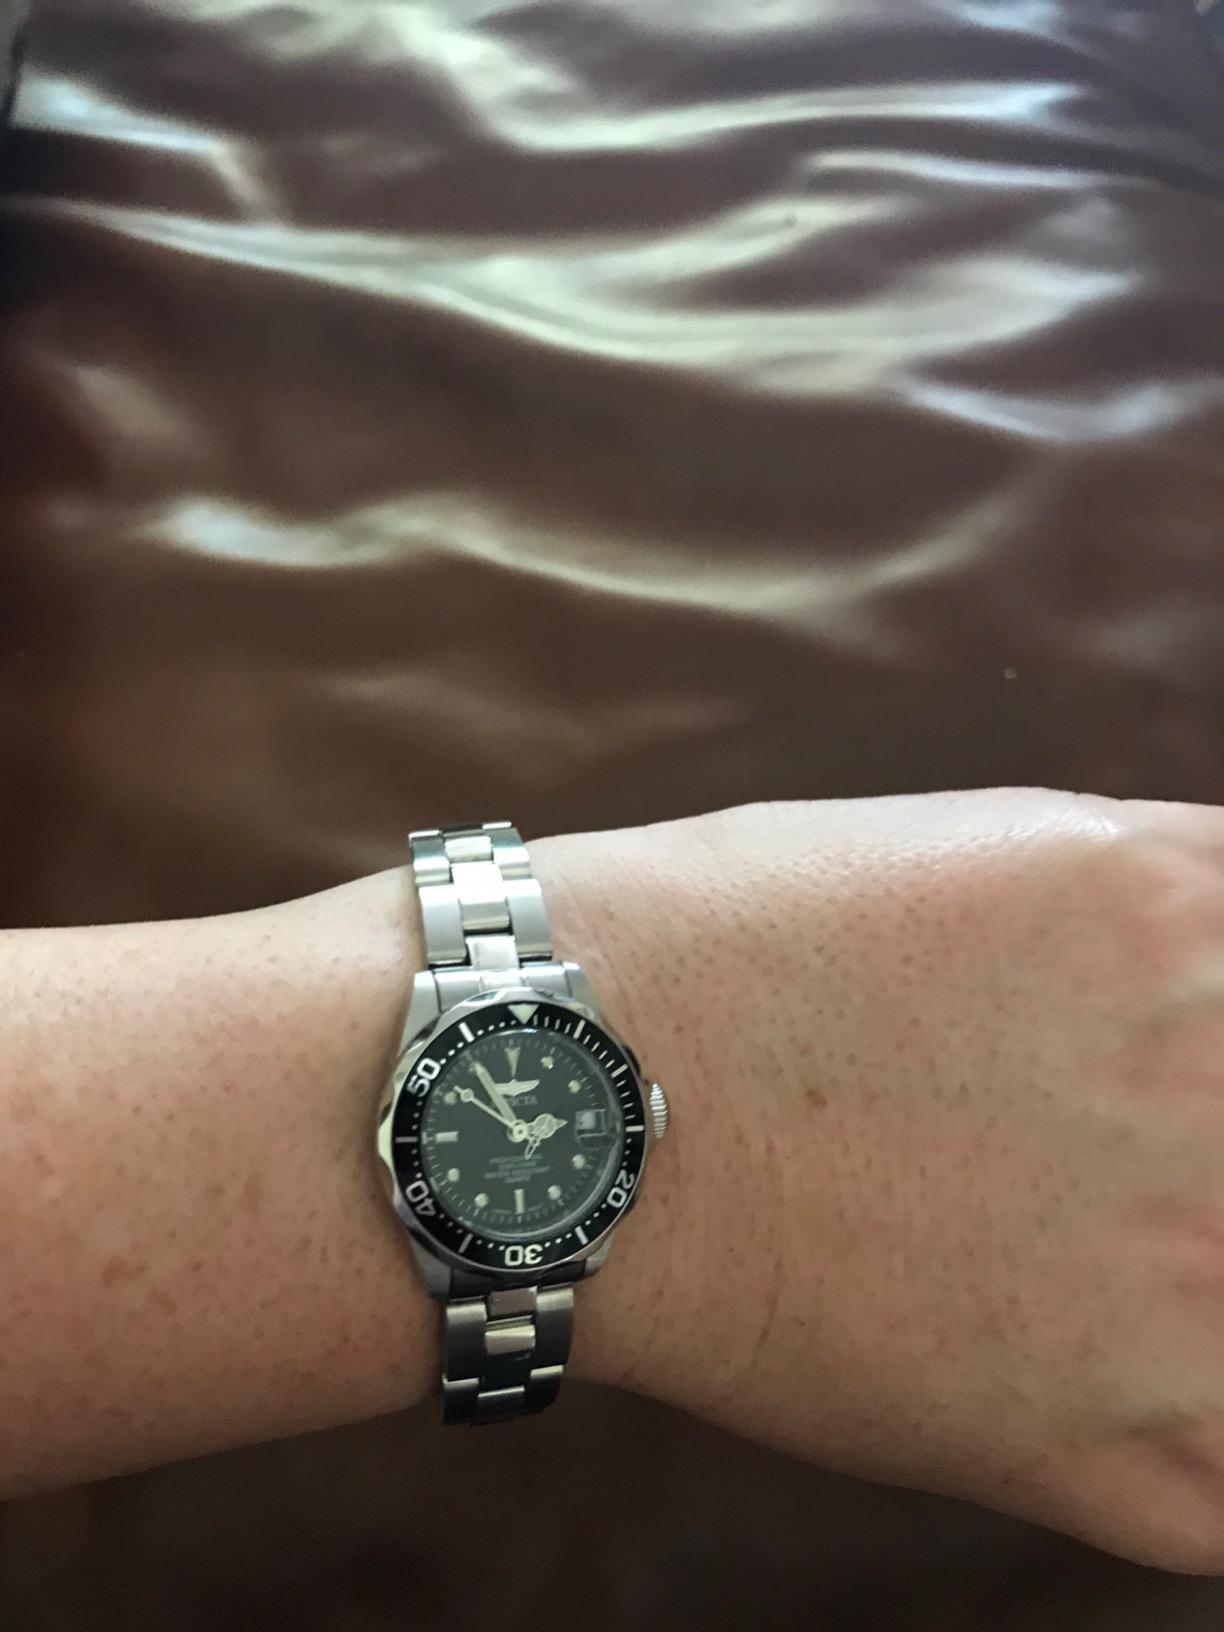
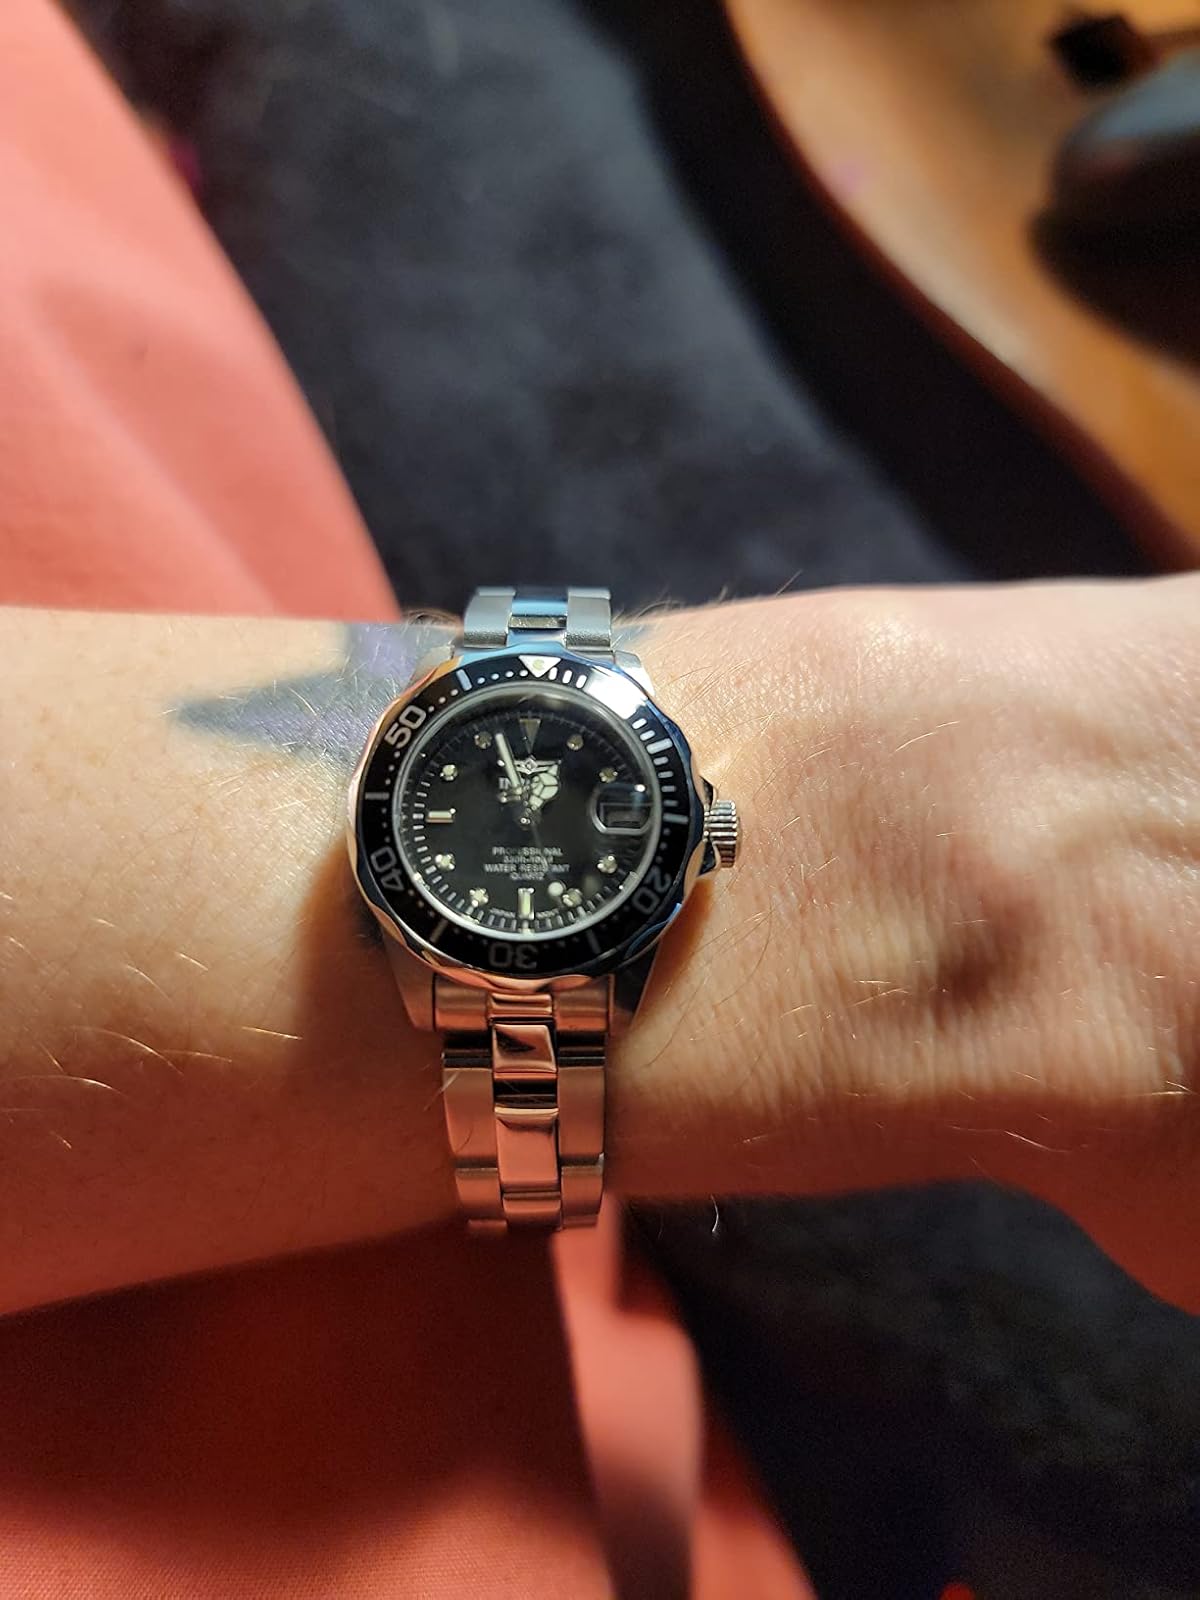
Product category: accessories_watch
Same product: yes